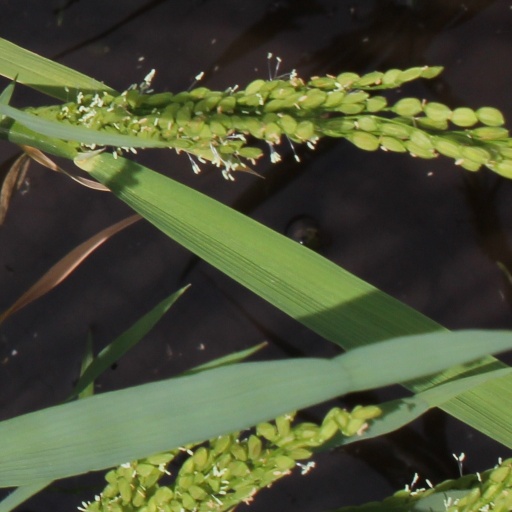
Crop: rice